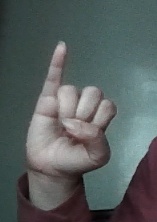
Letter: meem